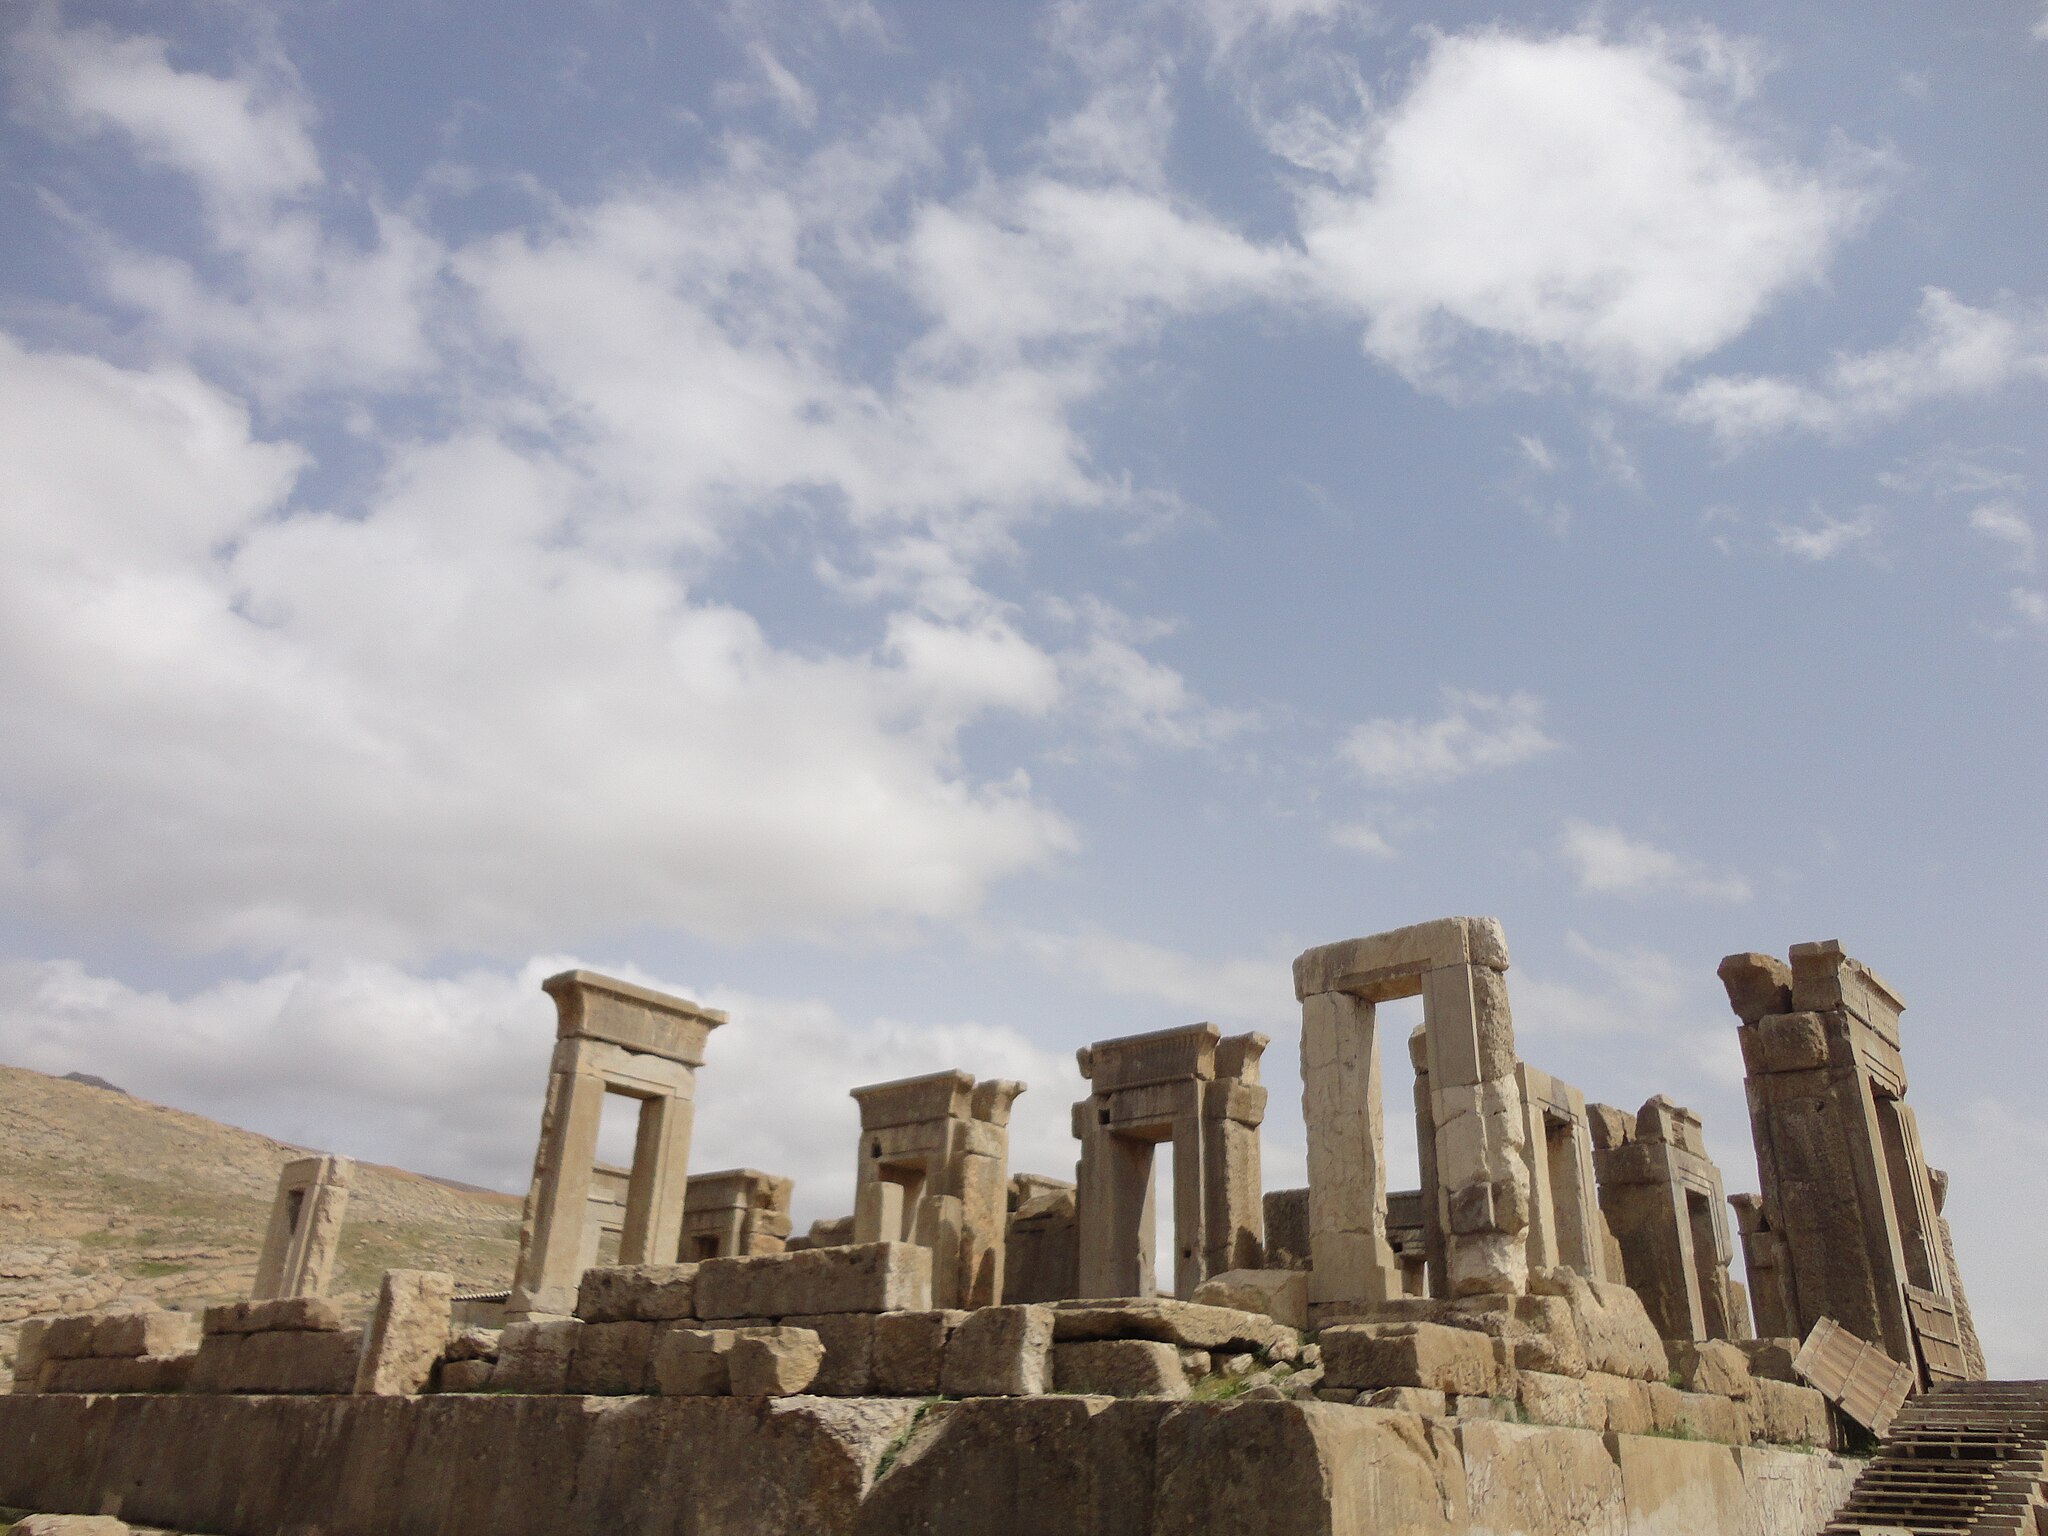
Title: Takhte jamshid - Shiraz
Description: Don't breath just looking
Date: 2016-03-22 14:04:14
Categories: Palace of Darius I in Persepolis, Self-published work, Images from Wiki Loves Monuments 2017, Uploaded via Campaign:wlm-ir, Images from Wiki Loves Monuments 2017 in Iran, 2016 in Persepolis, Images from Wiki Loves Monuments missing SDC depicts, Images from Wiki Loves Monuments missing SDC location of creation